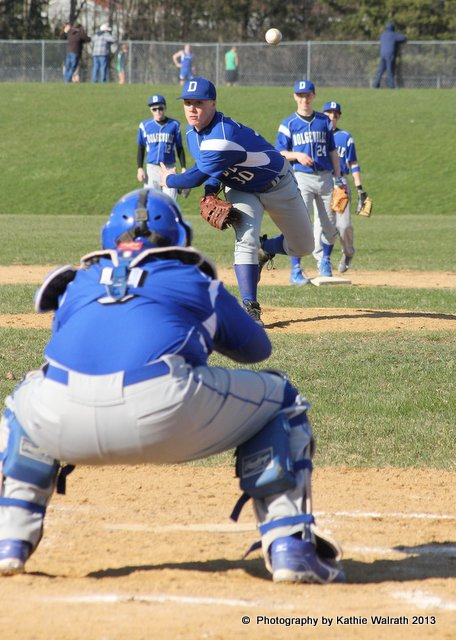
cầu thủ ném bóng đang ném bóng về phía cầu thủ bắt bóng